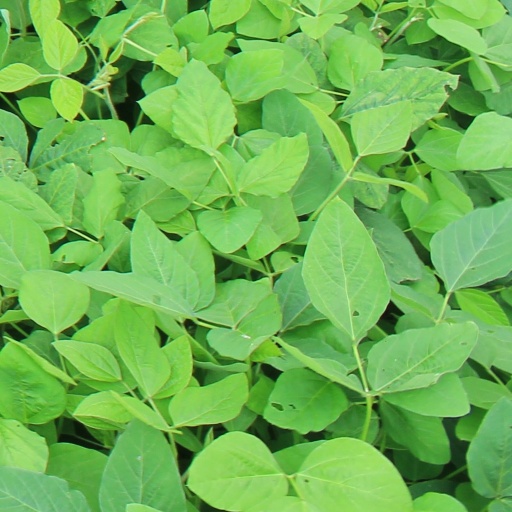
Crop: soybean